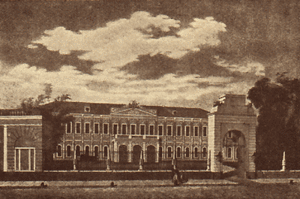
Le comte Fédor Rostopchine né à Kozminka dans le Gouvernement d'Orel le 23 mars 1763 et mort à Moscou le 30 janvier 1826, est un général russe, ministre des Affaires étrangères de 1799 à 1801, puis gouverneur général de Moscou de 1812 à 1814.